The Earthbound

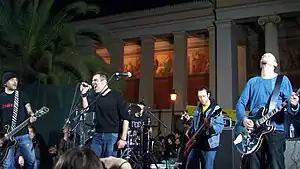
The Earthbound, 2008.

The band was formed in Athens in 1998 by six members and former members of The Last Drive, Honeydive, Rockin' Bones and Engine-V, which includes Alexis Kalofolias and Thanos Amorginos. After playing locally for about a year, including a slot in Rockwave festival in 1999, the Earthbound recorded its debut 7" single "The Valley/Riverside Song/Tercera Cancion", released with "Fractal Press" magazine.